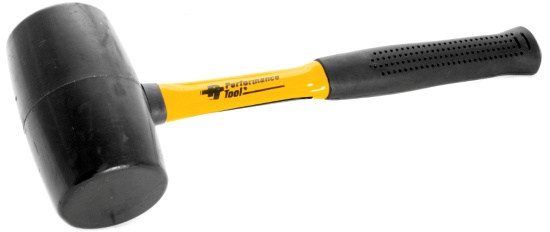
32 OZ. RUBBER HAMMER
Brand: SMA
HD Fiberglass handle, cushion grip Interchange 975M7132, Net Weight (lbs) 2.35 Brand Performance Tool
Category: Hardware > Tools > Hammers > Manual Hammers > Mallets